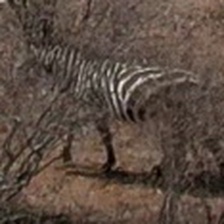
Pose orientation: left